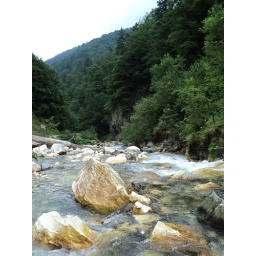
Porumbacu river near mount Negoiu